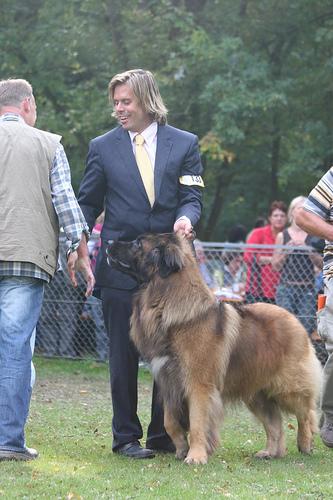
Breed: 214-n000019-Leonberg